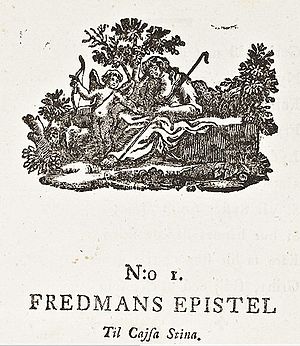
Fredmans epistlar / Udgaver
Gravering til første udgaves første epistel
Fredmans epistlar er en samling på 82 digte sat til musik af Carl Michael Bellman, en fremtrædende person i 1700-tallets svenske visesang. Selv om samlingen først blev udgivet i 1790, blev den til over en periode på ca. tyve år fra 1768. En samling på 65 sange uden sammenhængende tema blev udgivet 1791 som Fredmans sånger.